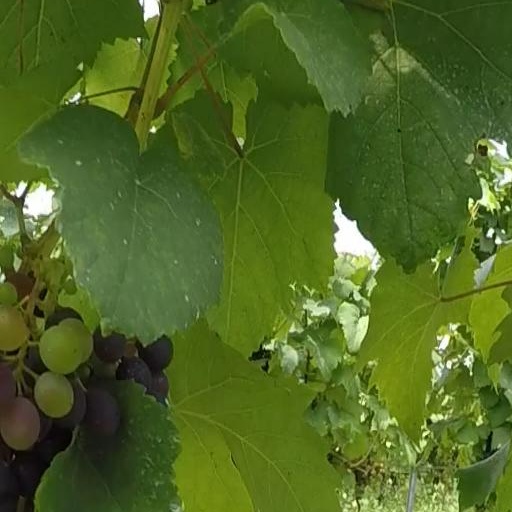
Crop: grape